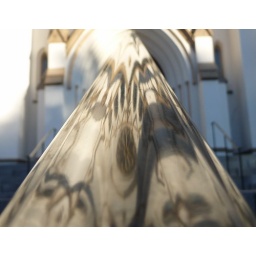
What a shiny Lord's house in the South!